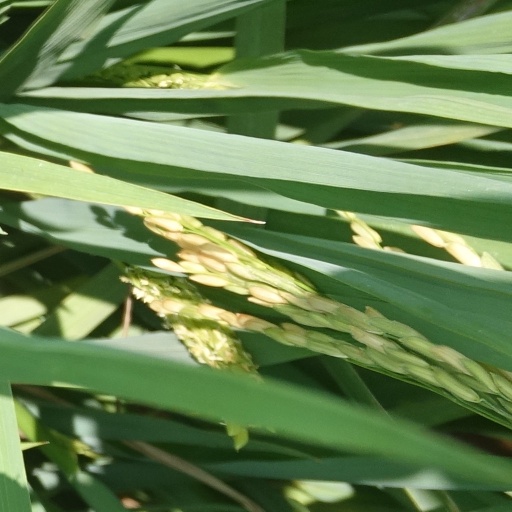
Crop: rice